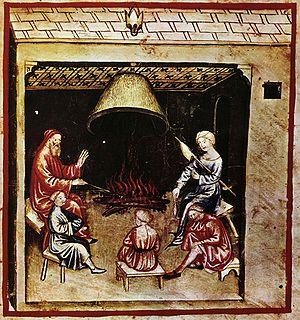
L'histoire des femmes au Moyen Âge est incomplète, puisque dans l'histoire, la plupart des textes sont écrits par des hommes et les femmes sont très peu évoquées. Plus nous remontons dans le passé, plus les informations sur les femmes sont partielles.
Une veillée est une réunion de personnes présentant un caractère traditionnel, voire rituel, souvent la veille d'un événement important ou pour le préparer. La veillée funèbre réunit ainsi les amis et la famille autour d'un défunt avant les funérailles.
Le cantou est une cheminée plus ou moins monumentale utilisée dans le sud-ouest de la France. Du Moyen Âge au XXᵉ siècle, cette cheminée constitue l’élément central de la maison paysanne et le centre de la vie de la famille.